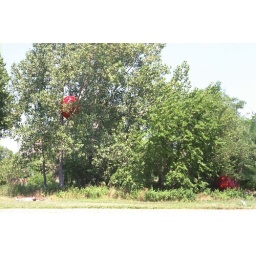
balls in a tree